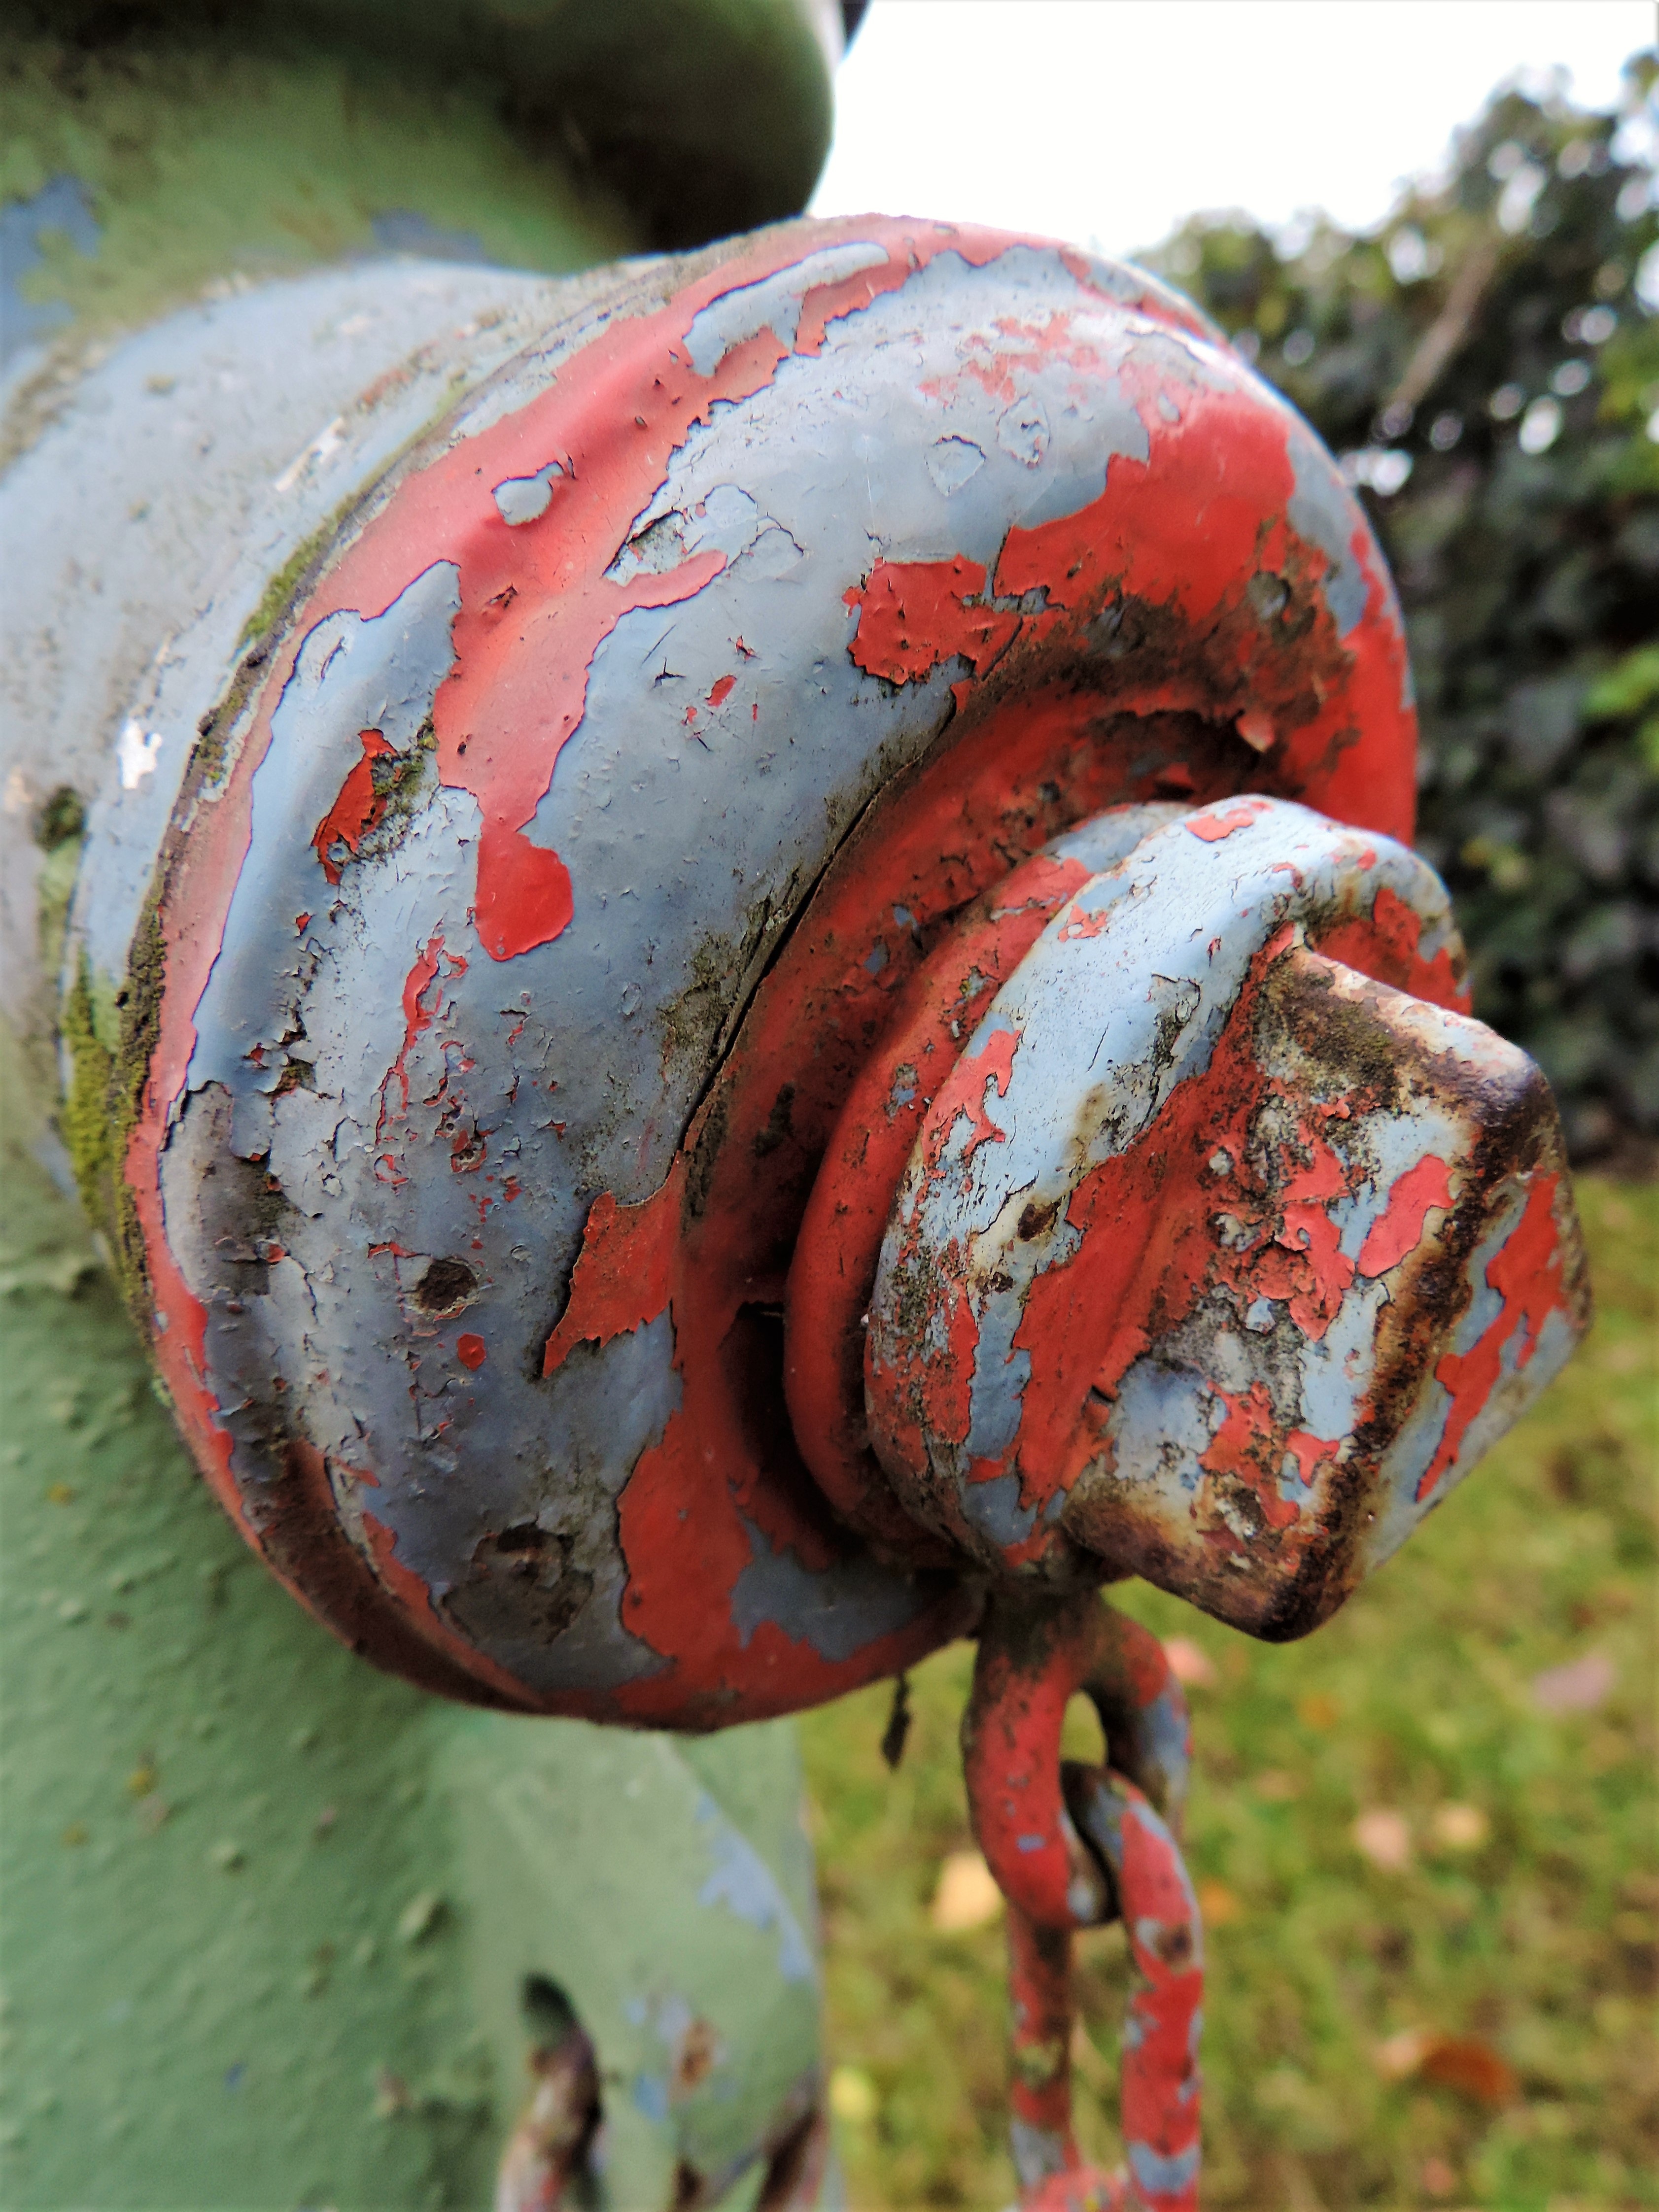
leaf, flower, food, green, red, produce, color, paint, close up, hydrant, organ, stainless, macro photography